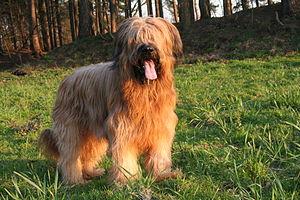
Chien de race briarde de 2 ans